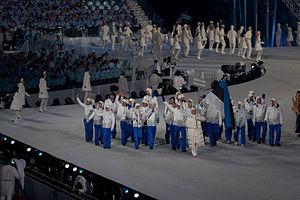
Cet article contient des informations sur la participation et les résultats de l'Estonie aux Jeux olympiques d'hiver de 2010 à Vancouver au Canada. L'Estonie était représentée par 32 athlètes engagés dans cinq disciplines.